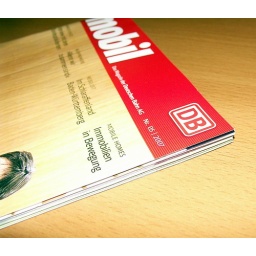
was bored on the way home, sitting in the ICE train and thought these pics would be fun...